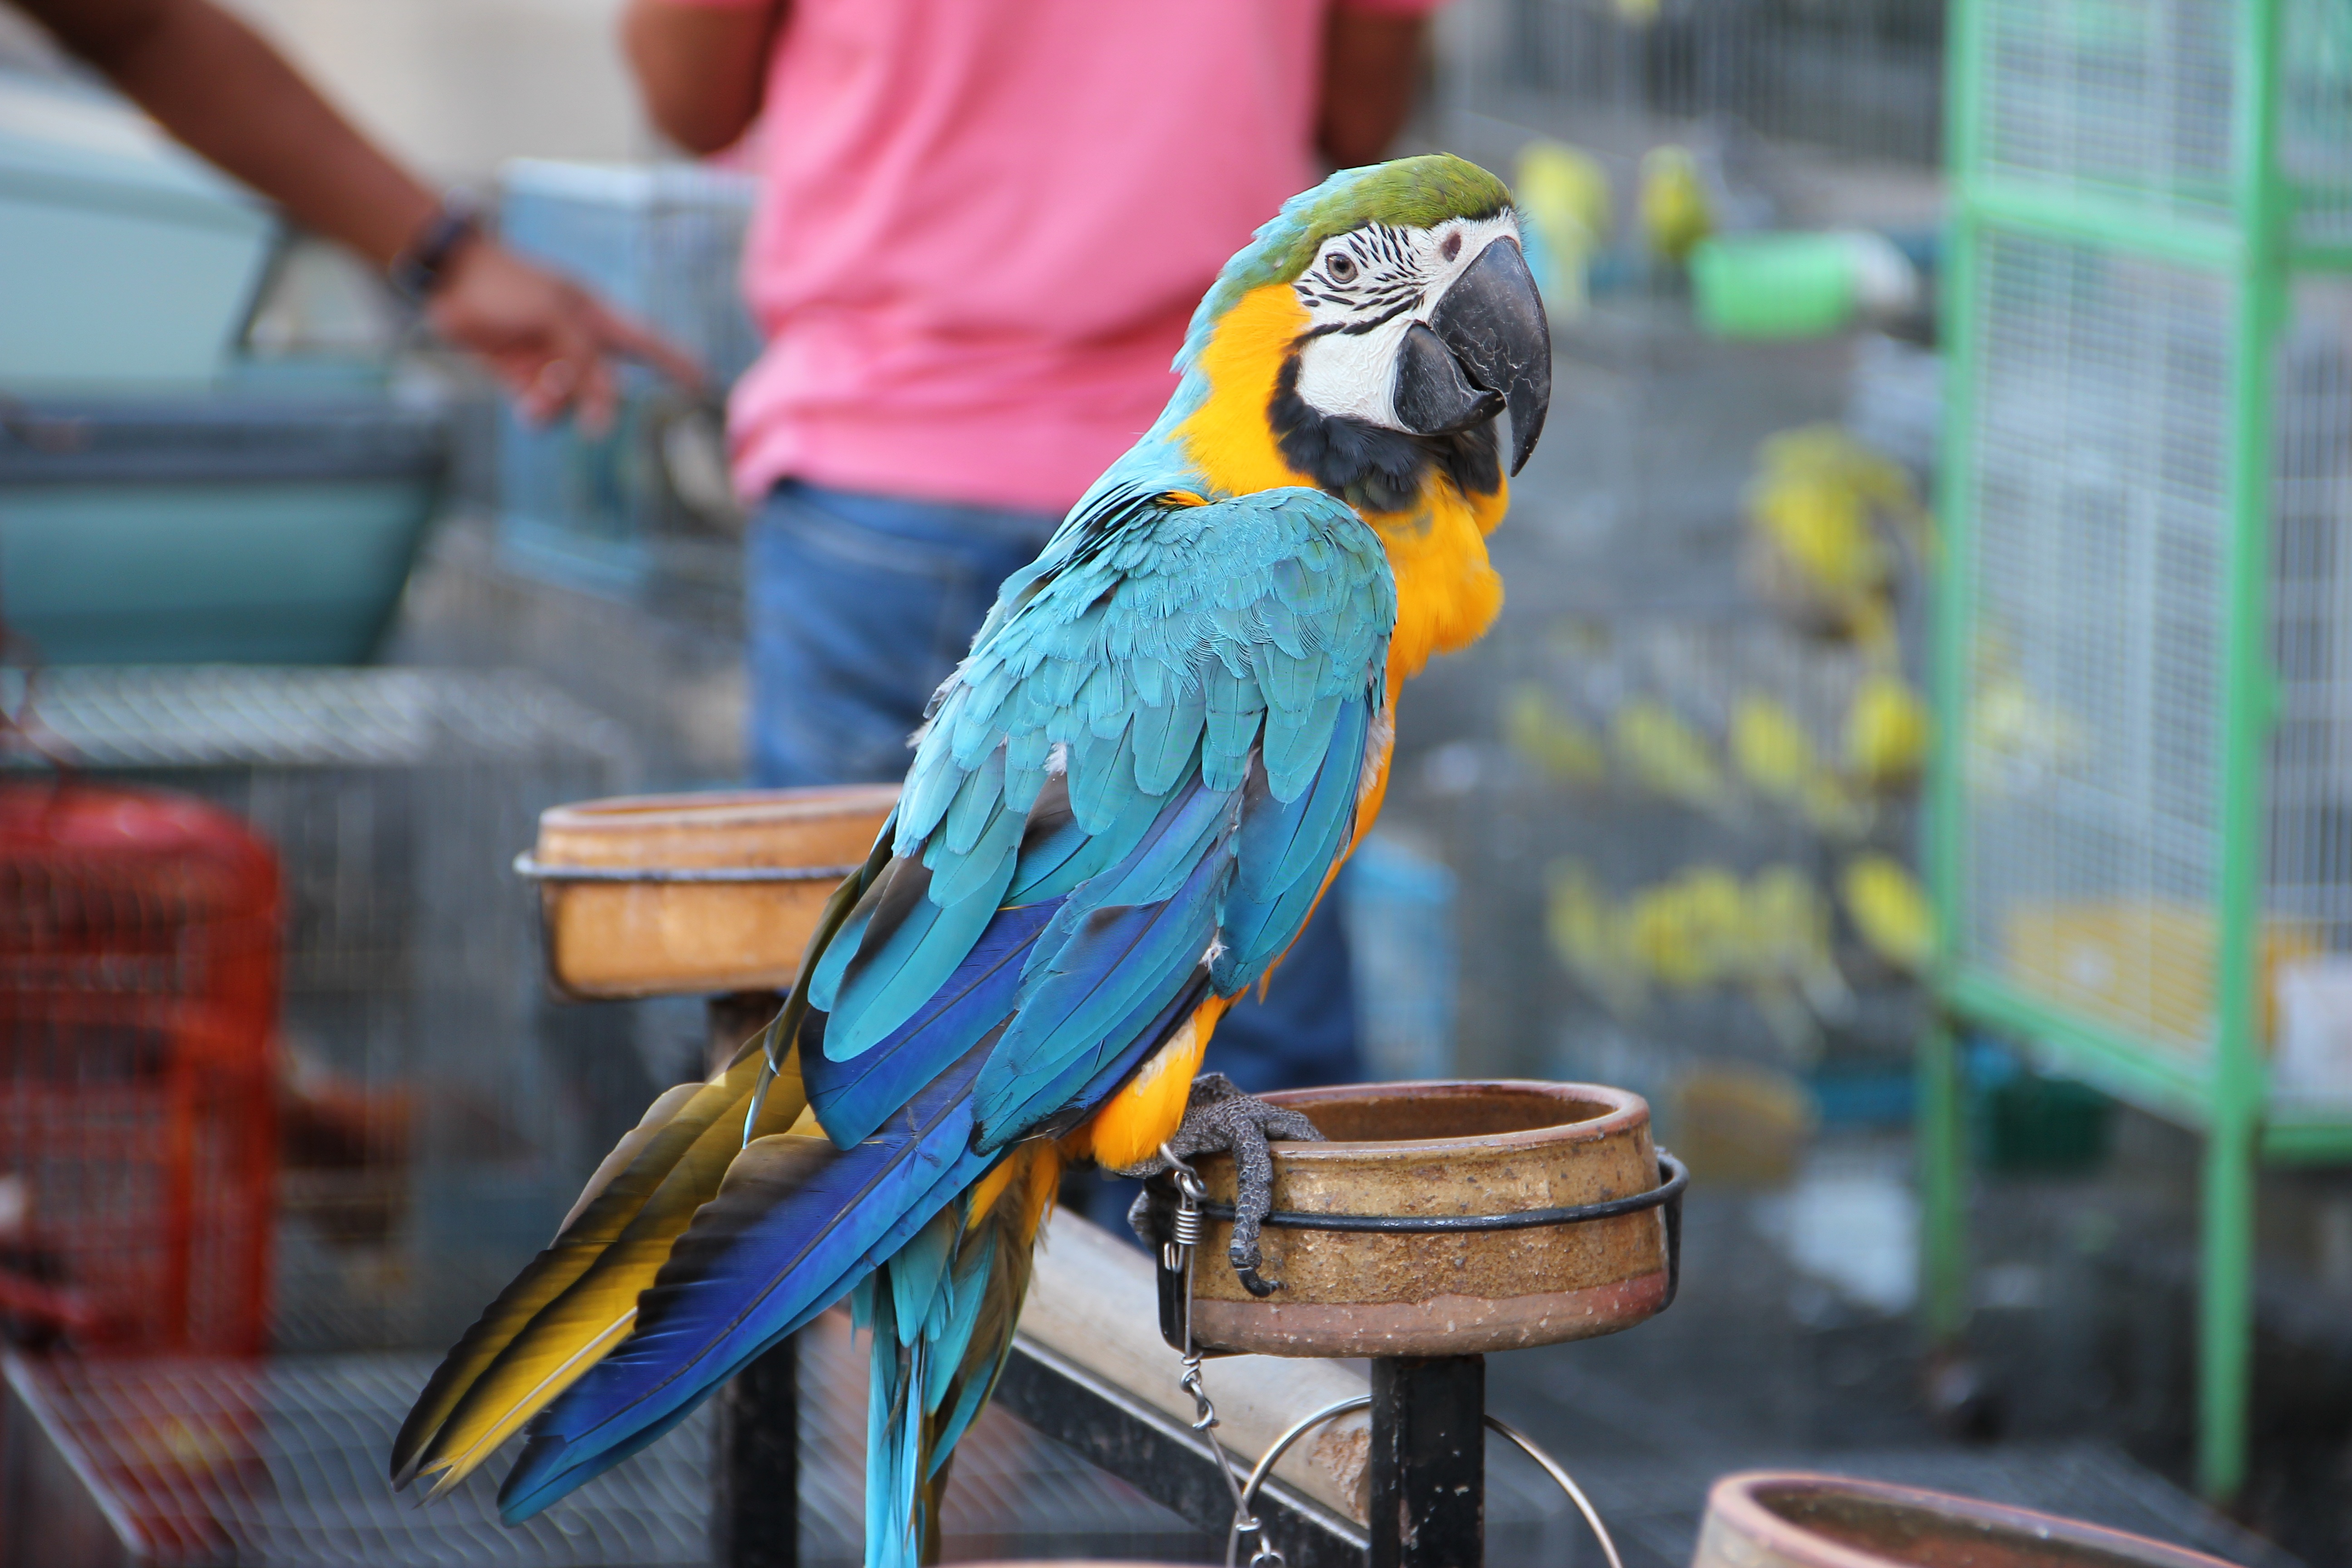
bird, pet, beak, color, fauna, macaw, vertebrate, parrot, exotic, parakeet, common pet parakeet